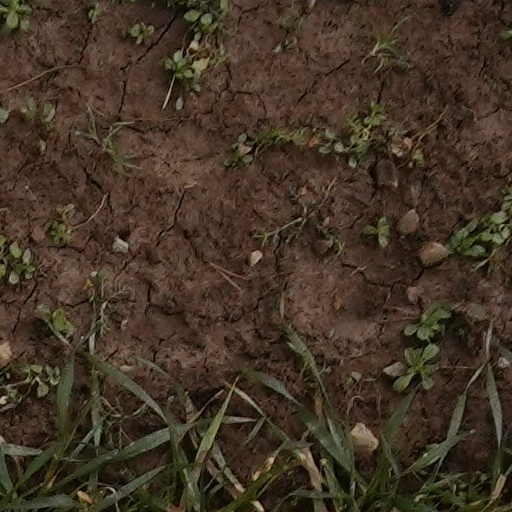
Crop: wheat